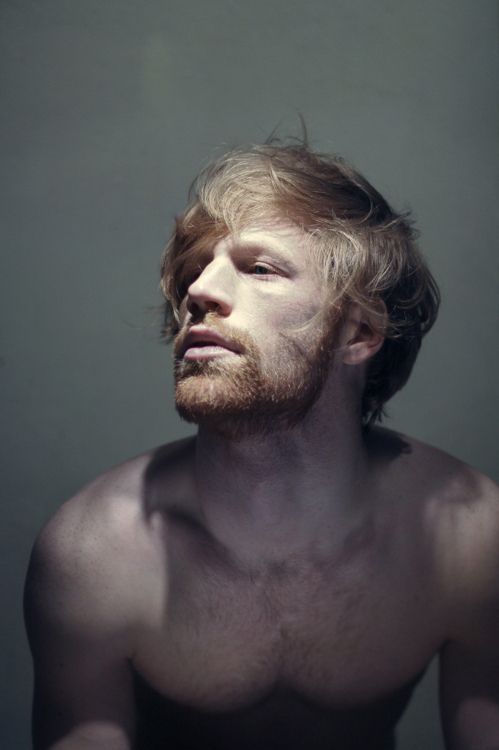
Gender: men